Marcin Możdżonek

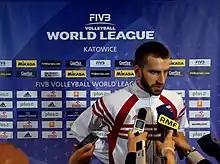
Marcin Możdżonek after match Poland-USA at Spodek in Katowice (World League 2012).

Marcin Rafał Możdżonek (born 9 February 1985) is a Polish former professional volleyball player, a member of the Poland national team in 2007–2016, a participant in the Olympic Games (Beijing 2008, London 2012), the 2014 World Champion, 2009 European Champion, and the 2012 World League winner.